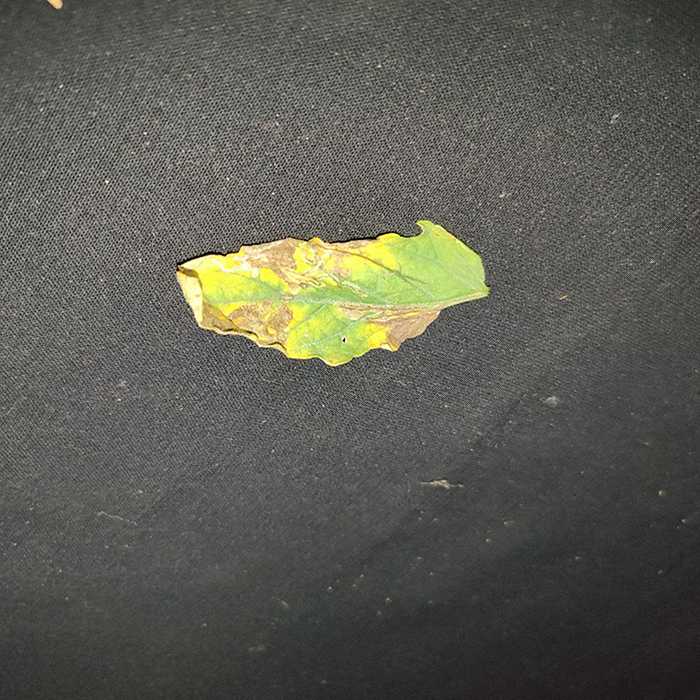
Plant: Tomato
Label: Tomato Bacterial spot